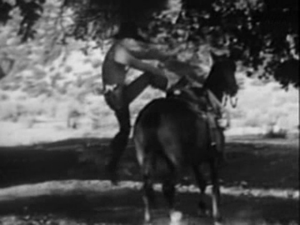
Yakima Canutt est un cascadeur, acteur et réalisateur de seconde équipe américain, né Enos Edward Canutt le 29 novembre 1895 et mort le 24 mai 1986. Après avoir été un champion de rodéo, il est devenu, aux côtés de David Sharpe l'un des plus grands cascadeurs du cinéma.